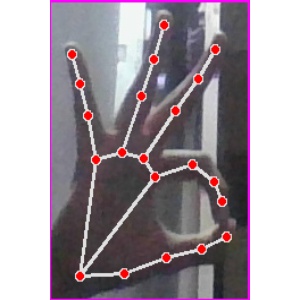
अक्षर: ण